Jay Laurier

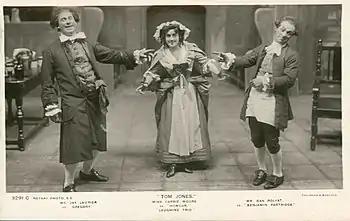
Laurier (left) Carrie Moore and Dan Rolyat in "Tom Jones" (1907)

Laurier was born in 1879 in Birmingham in Warwickshire. He made his professional debut in "Arabian Nights" at the Abertillery Public Hall in 1896 before beginning a successful career touring the music halls of Britain.